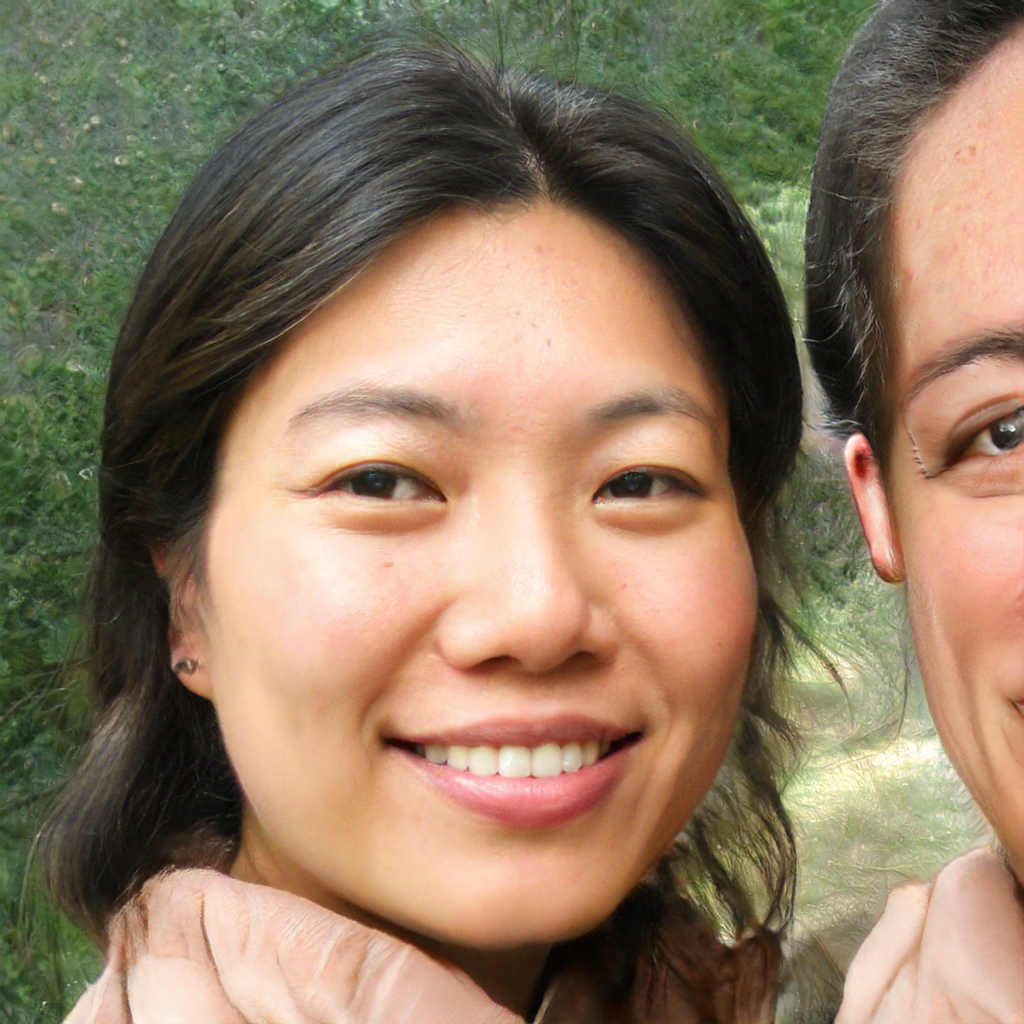
Gender: Female